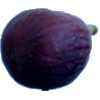
Label: Fig 1